Netherlands in the Eurovision Song Contest 2019

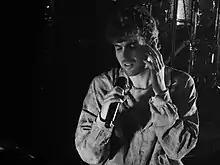
Duncan Laurence (pictured in 2021) was internally selected to represent the Netherlands in the Eurovision Song Contest 2019.

Following "Outlaw in 'Em" eighteenth place in the final in , the AVROTROS revealed on 23 October 2018 during the Dutch talk show that it would continue to internally select both the artist and song for the Eurovision Song Contest, and that several artists had already been in contact with them in regards to participating. Artists that were rumoured in Dutch media to be in talks with AVROTROS included singer Caro Emerald and the winner of the sixth series of the reality singing competition "The Voice of Holland" Maan, while polls conducted by Dutch entertainment portal RTL Boulevard and Eurovision website "songfestivalweblog.nl" were both won by the band Kensington and followed respectively by singers Samantha Steenwijk and Sharon den Adel.